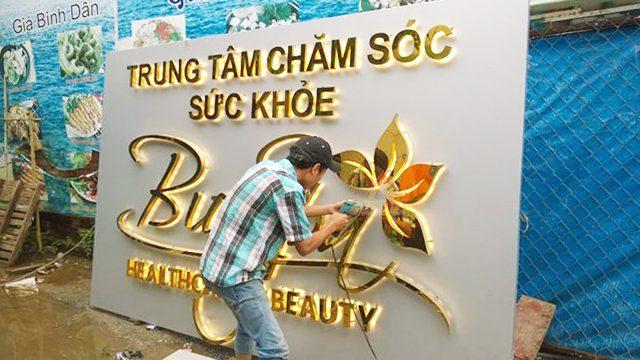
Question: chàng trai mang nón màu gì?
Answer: màu đen